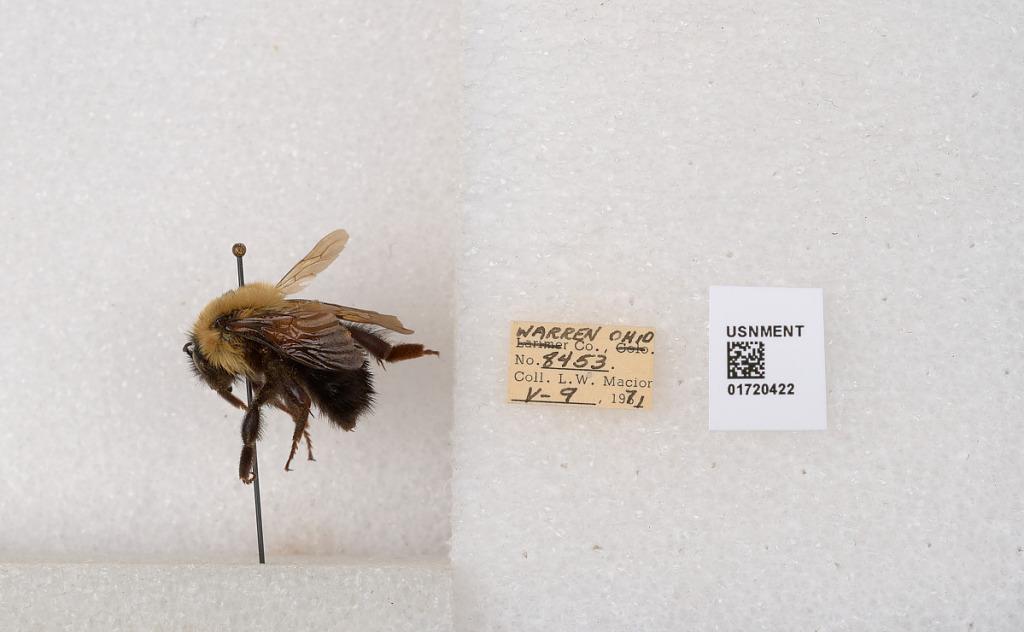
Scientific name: Bombus bimaculatus Cresson
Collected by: L. Macior
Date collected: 1971-5-9
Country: United States
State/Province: Ohio
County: Warren
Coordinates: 39.4276, -84.1668